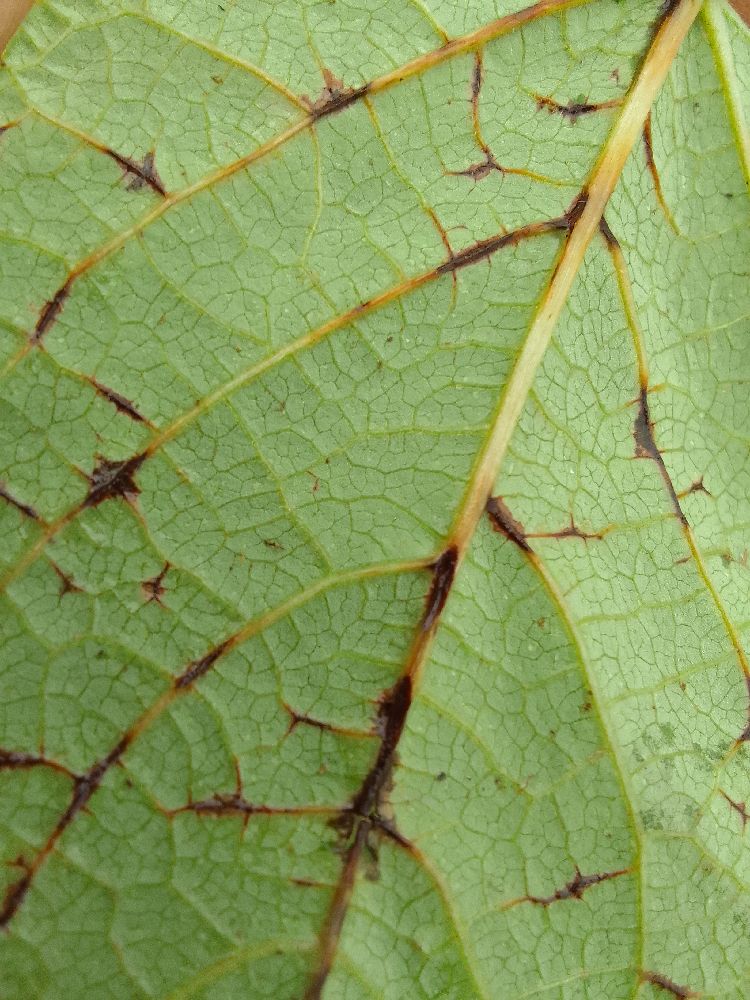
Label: anthracnose